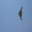
Label: airplane